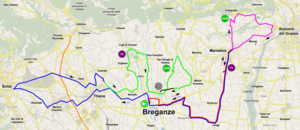
La 29ᵉ édition du Tour d'Italie féminin a lieu du 6 au 15 juillet 2018. La course fait partie de l'UCI World Tour féminin. L'intégralité de la course se déroule en Italie du Nord. Le départ est donné de Verbania tandis que l'arrivée est située à Cividale del Friuli.